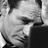
Emotion: sad